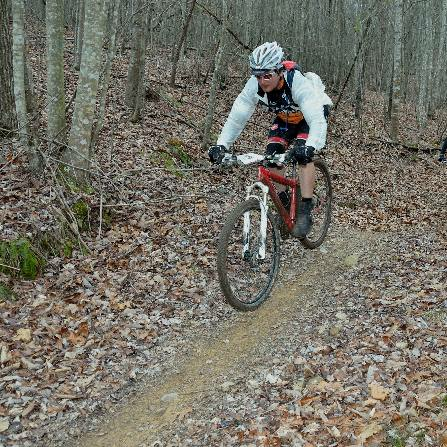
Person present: Yes